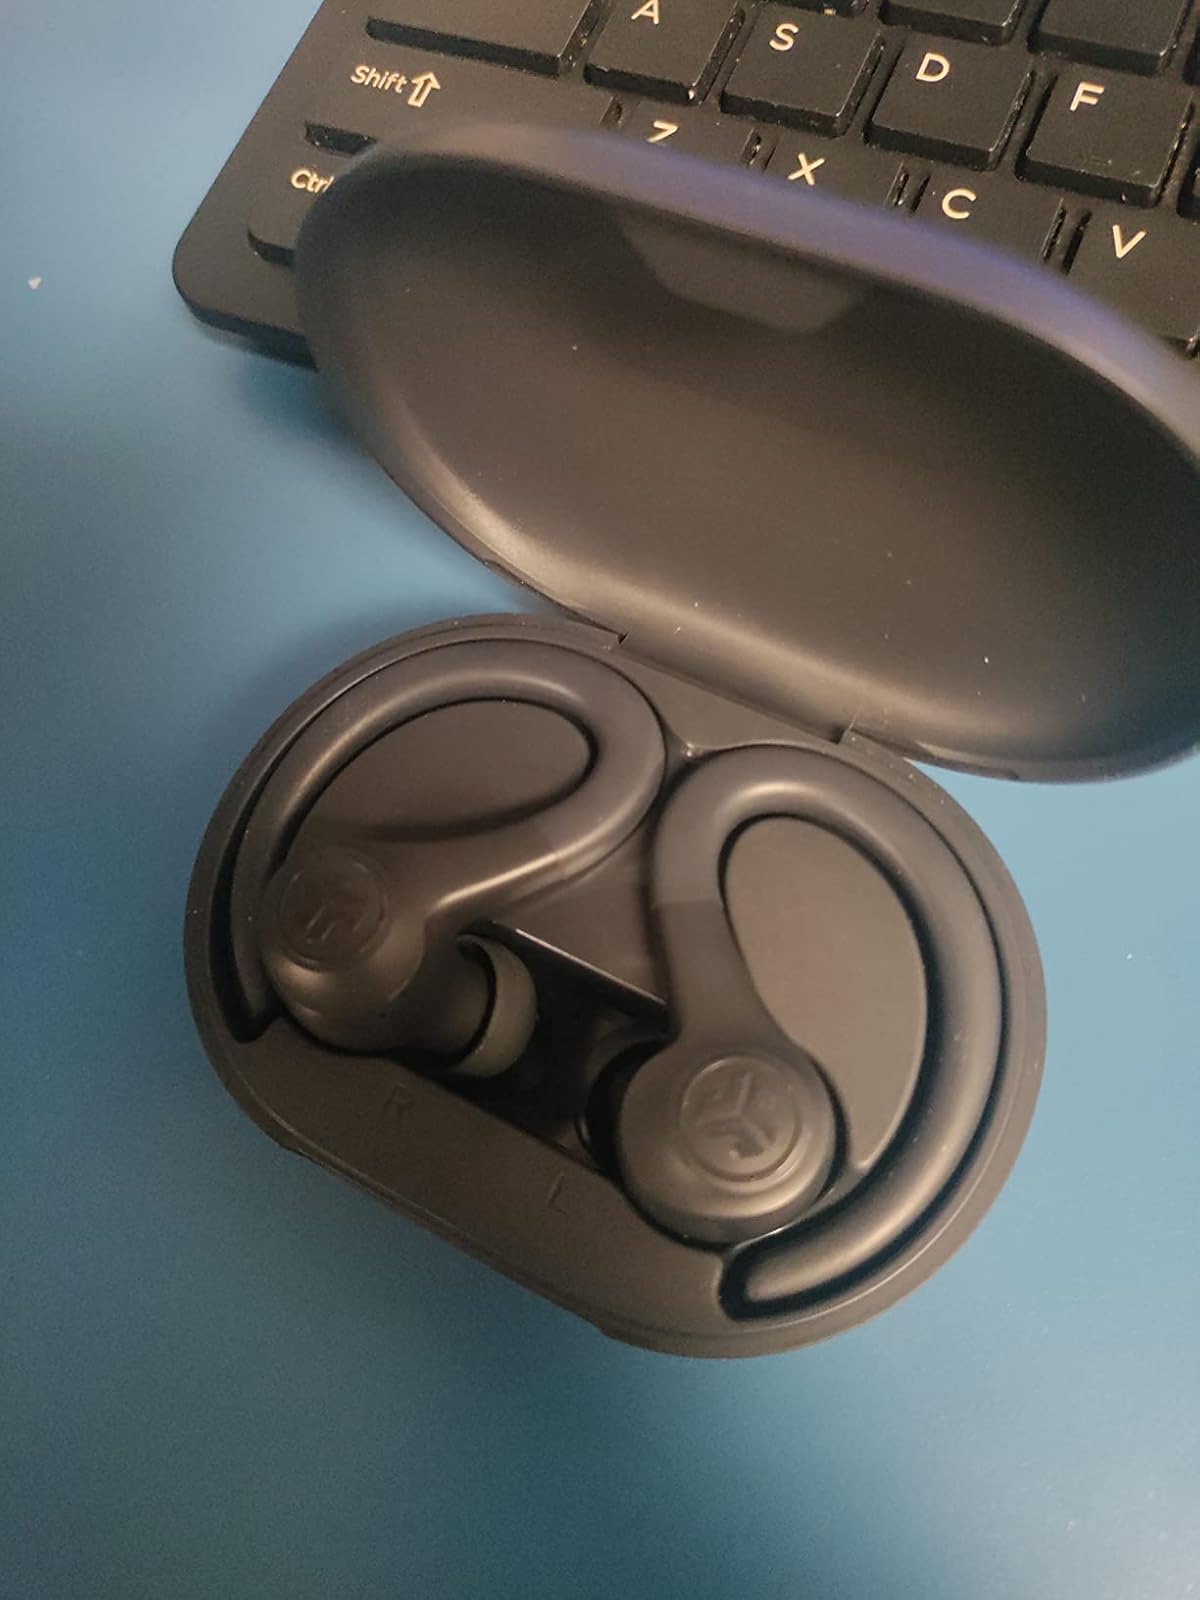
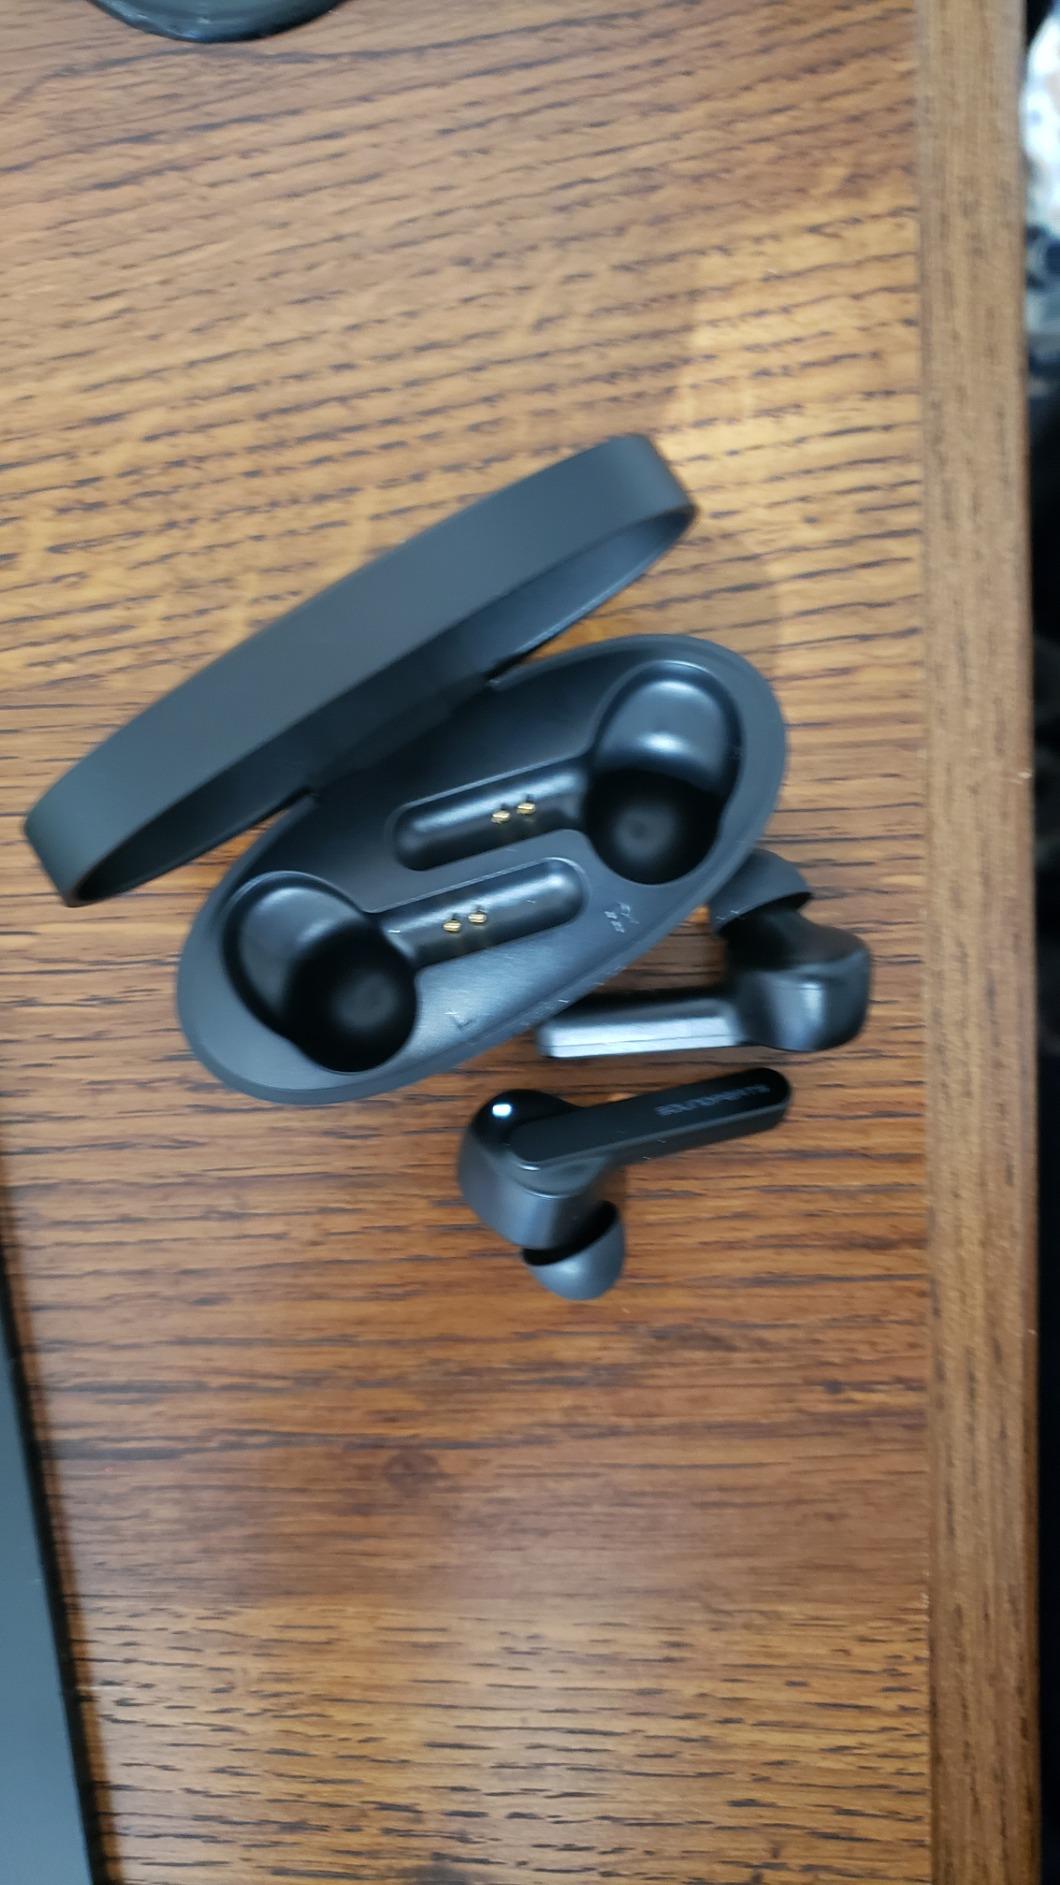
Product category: earbuds
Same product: no